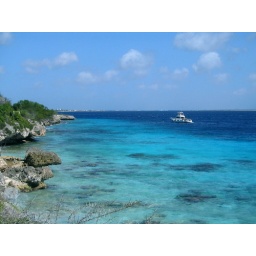
Bonaire has few beaches and one accesses the water by clambering over rocks and down little cliffs.